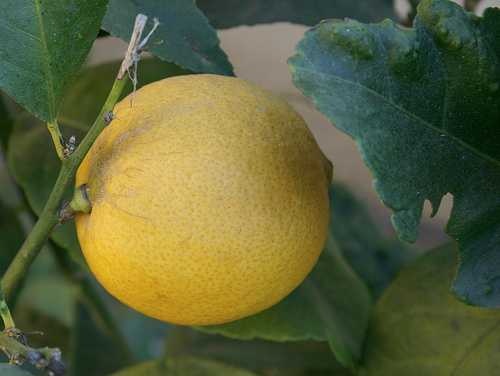
Label: Lemon